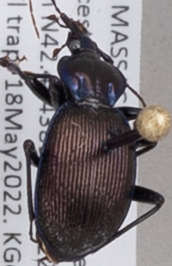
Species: Sphaeroderus canadensis canadensis
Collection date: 2022-05-18
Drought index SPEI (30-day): -1.19
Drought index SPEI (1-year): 1.058
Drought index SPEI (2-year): -0.62